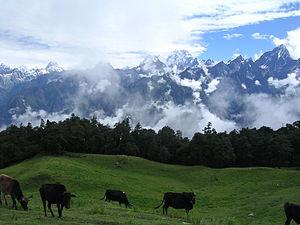
L'Uttarakhand, est un État indien situé dans le massif de l'Himalaya. Il est bordé par le Tibet au nord-est, le Népal au sud-est, et est voisin des États indiens de l'Himachal Pradesh et de l'Uttar Pradesh.